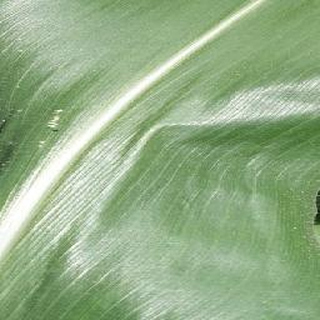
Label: healthy_corn